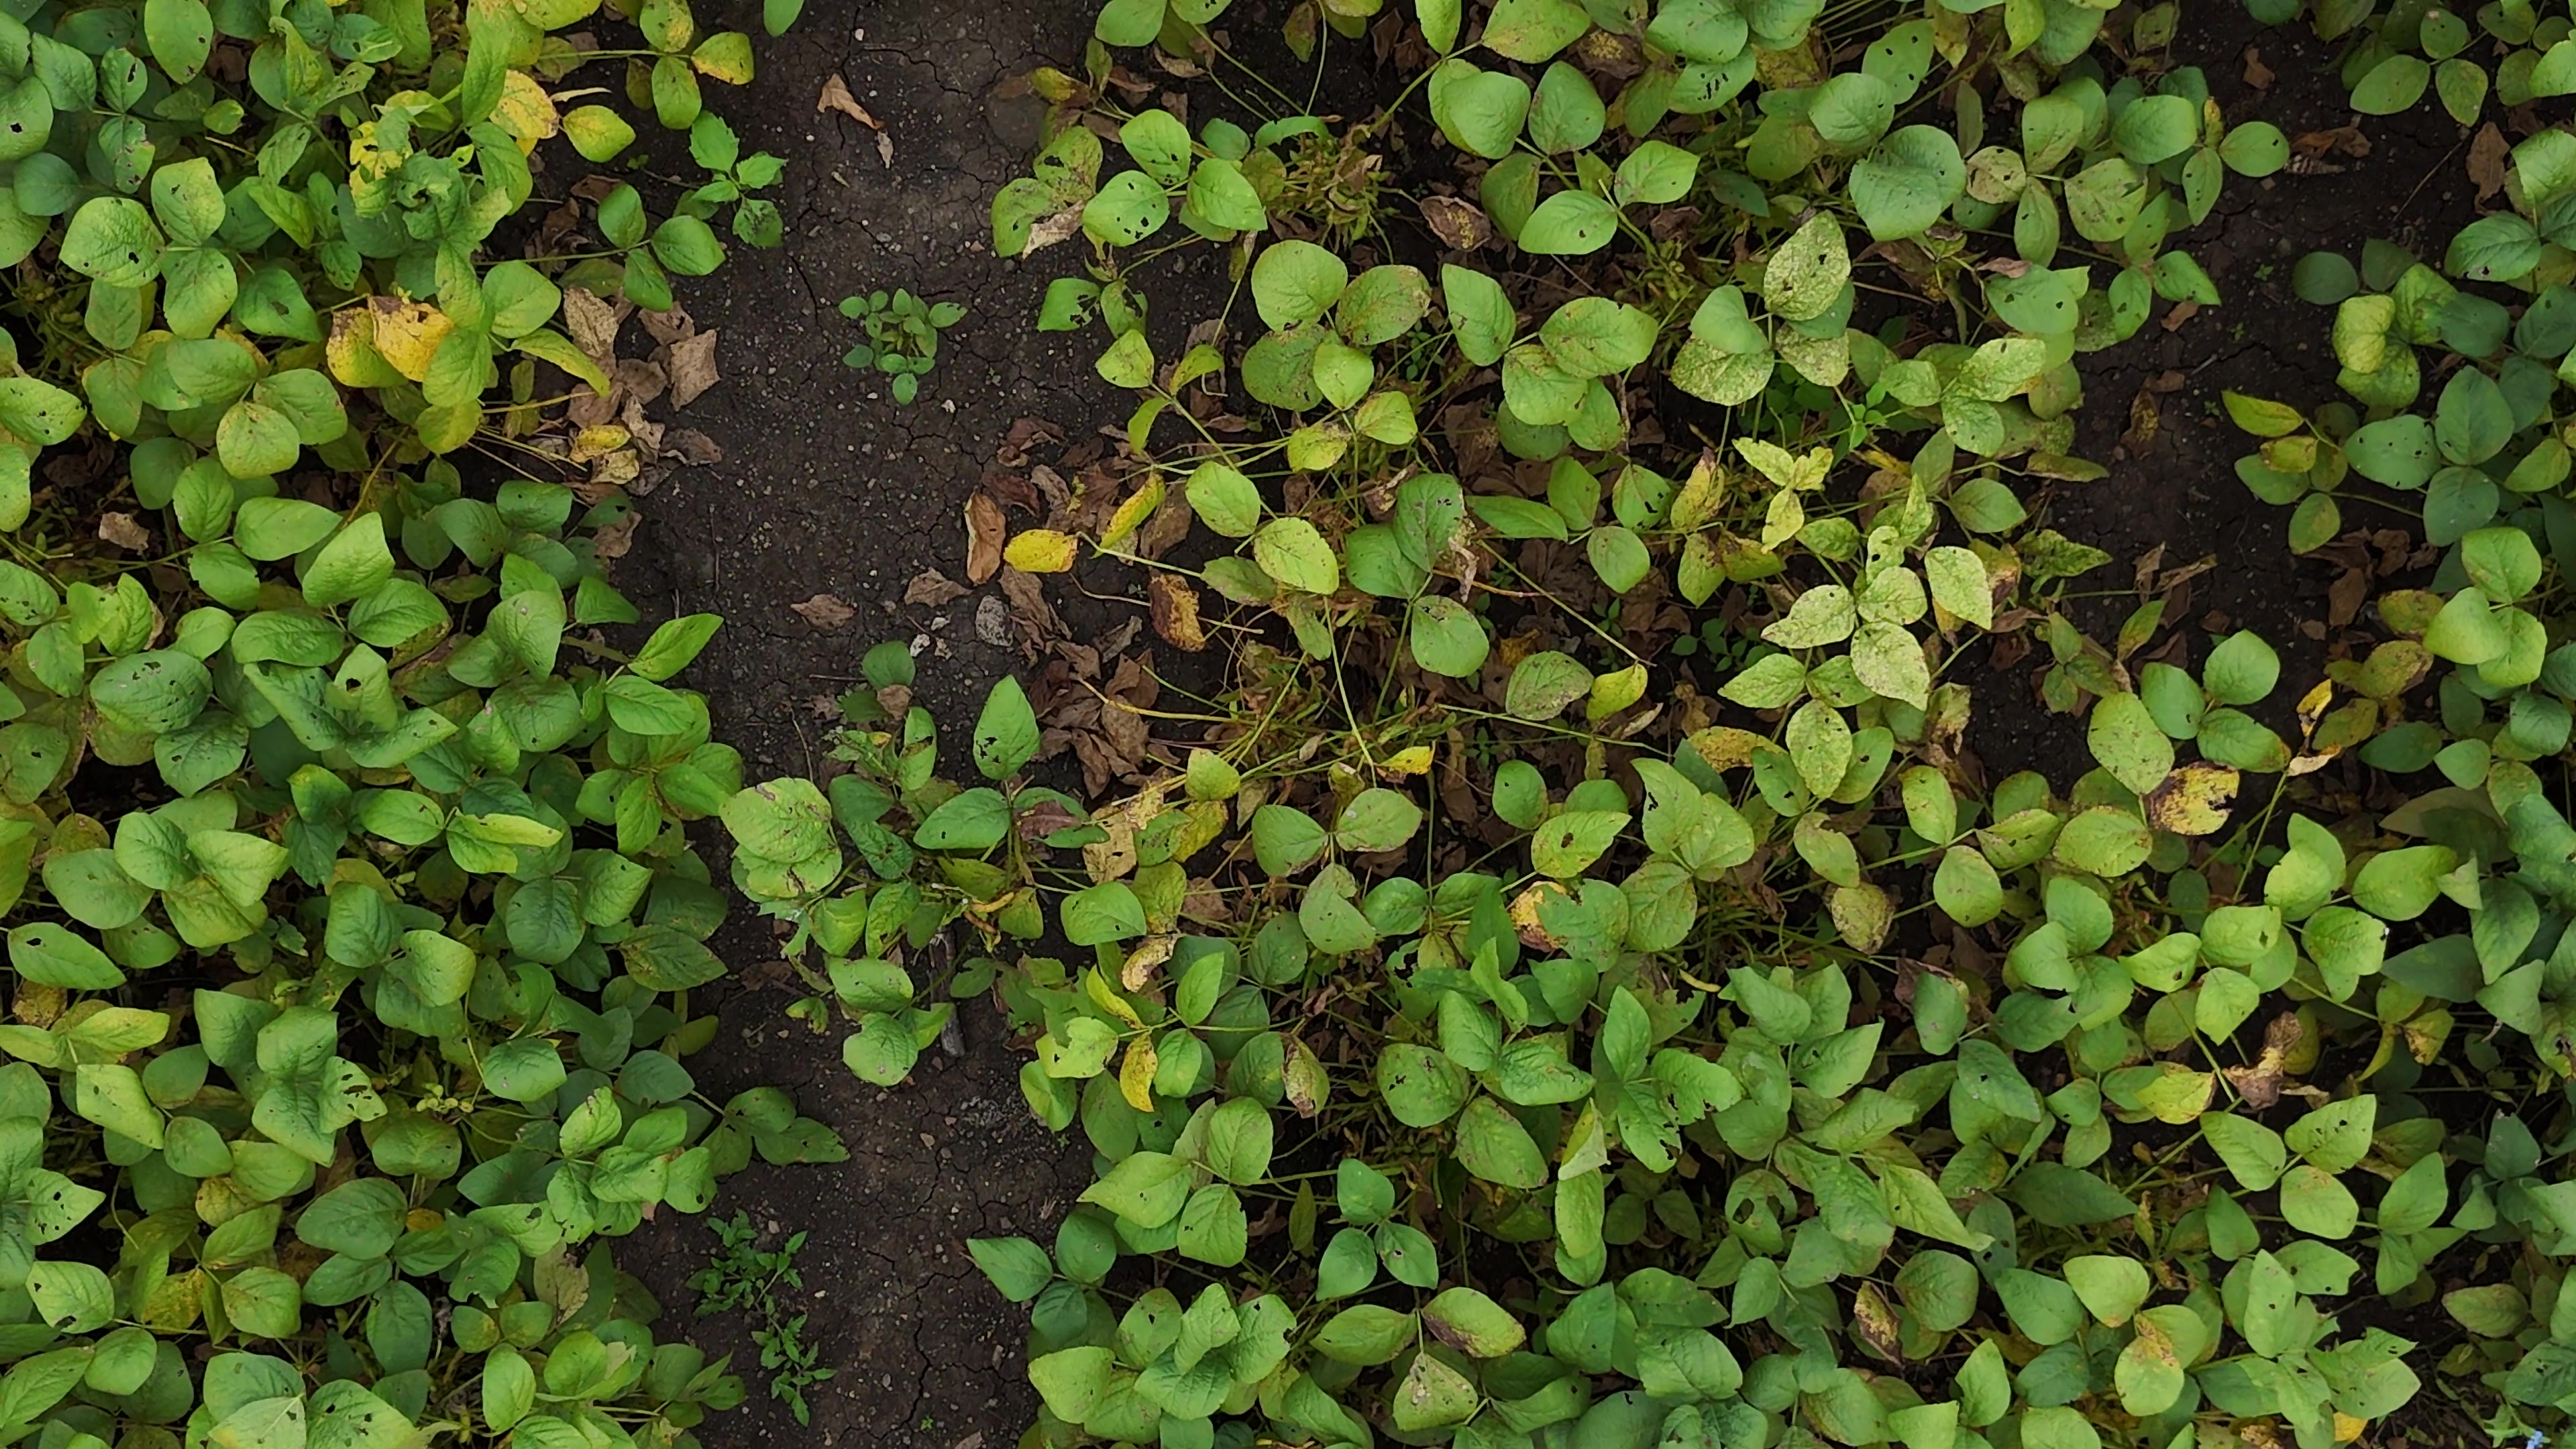
Label: Rust